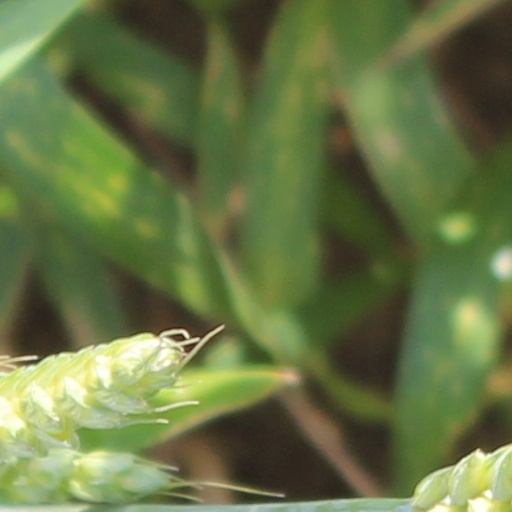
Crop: wheat